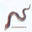
Label: snake